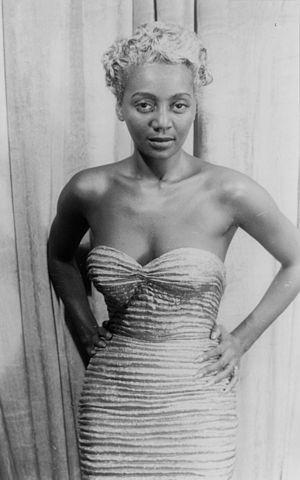
Zelda Barbour Wynn Valdes, née le 28 juin 1905 et morte le 26 septembre 2001, est une styliste et costumière afro-américaine.